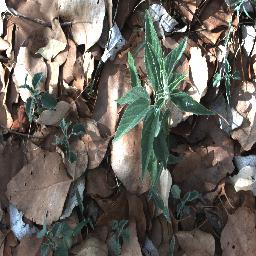
Label: negative